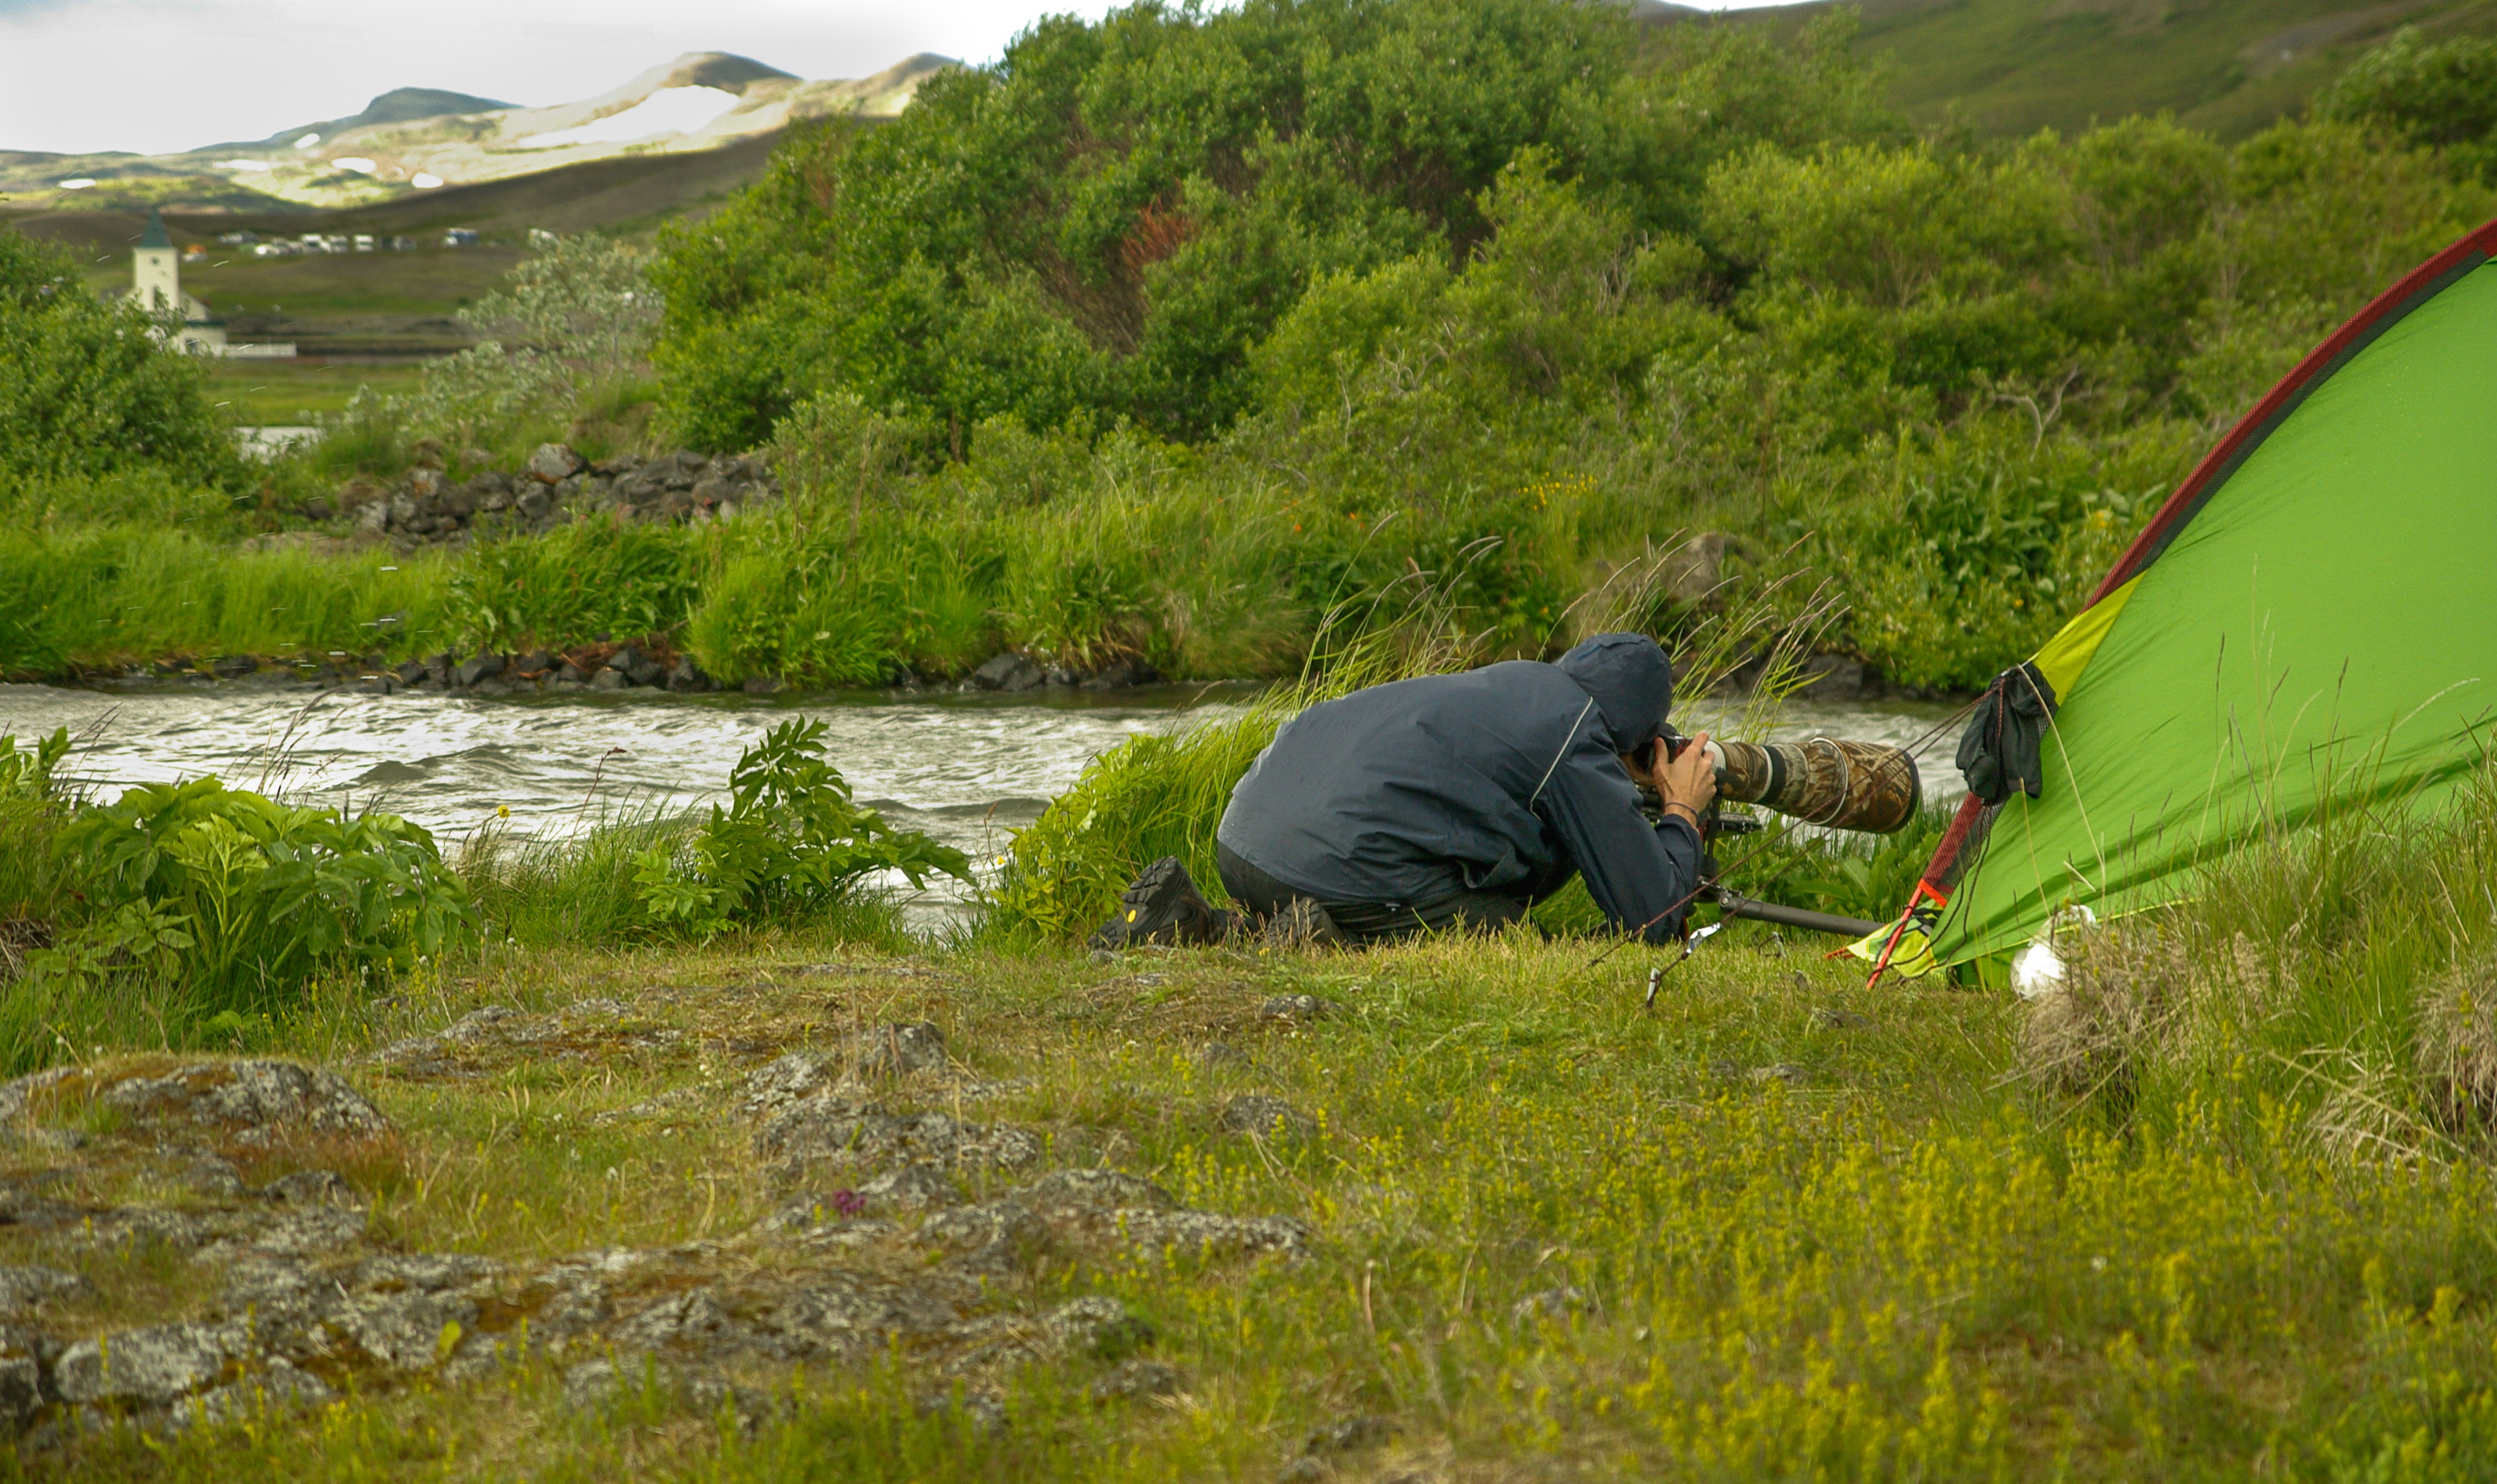
wilderness, walking, mountain, photographer, meadow, hill, adventure, iceland, camping, loch, rural area, telephoto lens